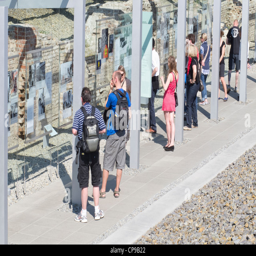
tourists looking at the topography